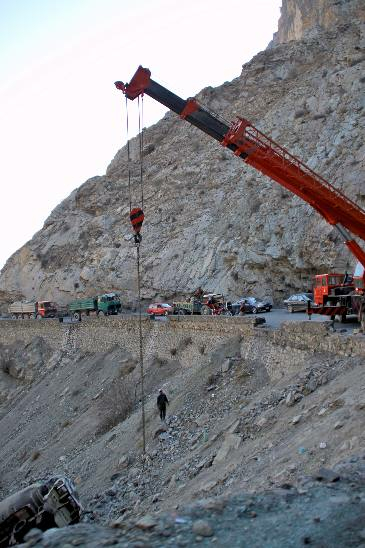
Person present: No